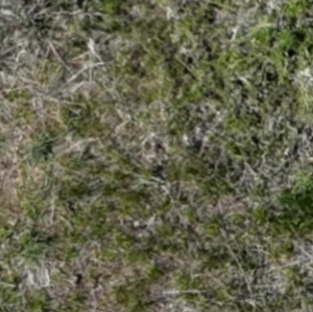
Month: may